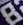
Number: 8